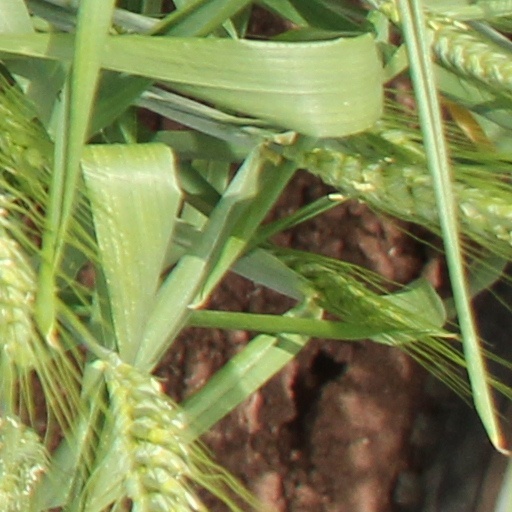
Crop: wheat